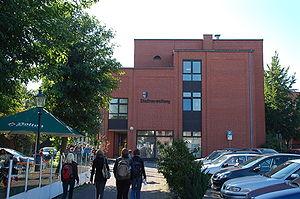
Korschenbroich est une commune de Rhénanie-du-Nord-Westphalie, située dans l'arrondissement de Rhin Neuss, dans le district de Düsseldorf, dans le Landschaftsverband de Rhénanie.